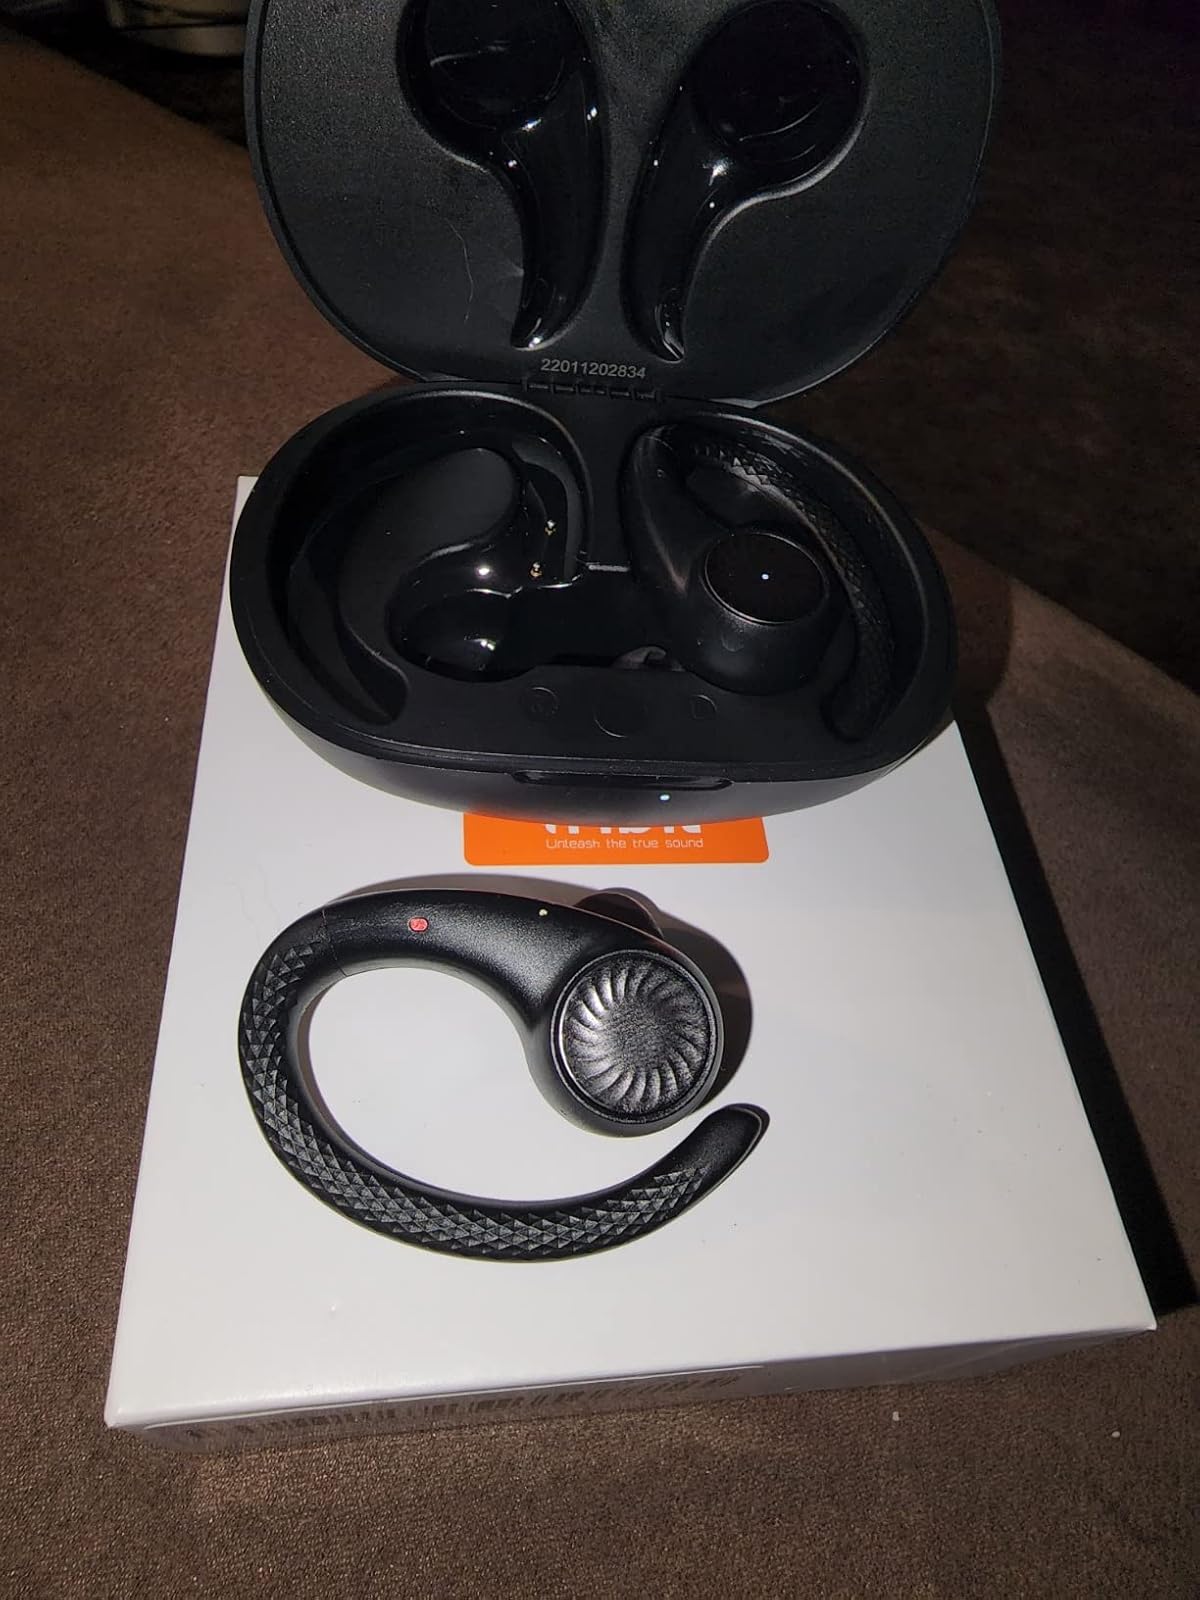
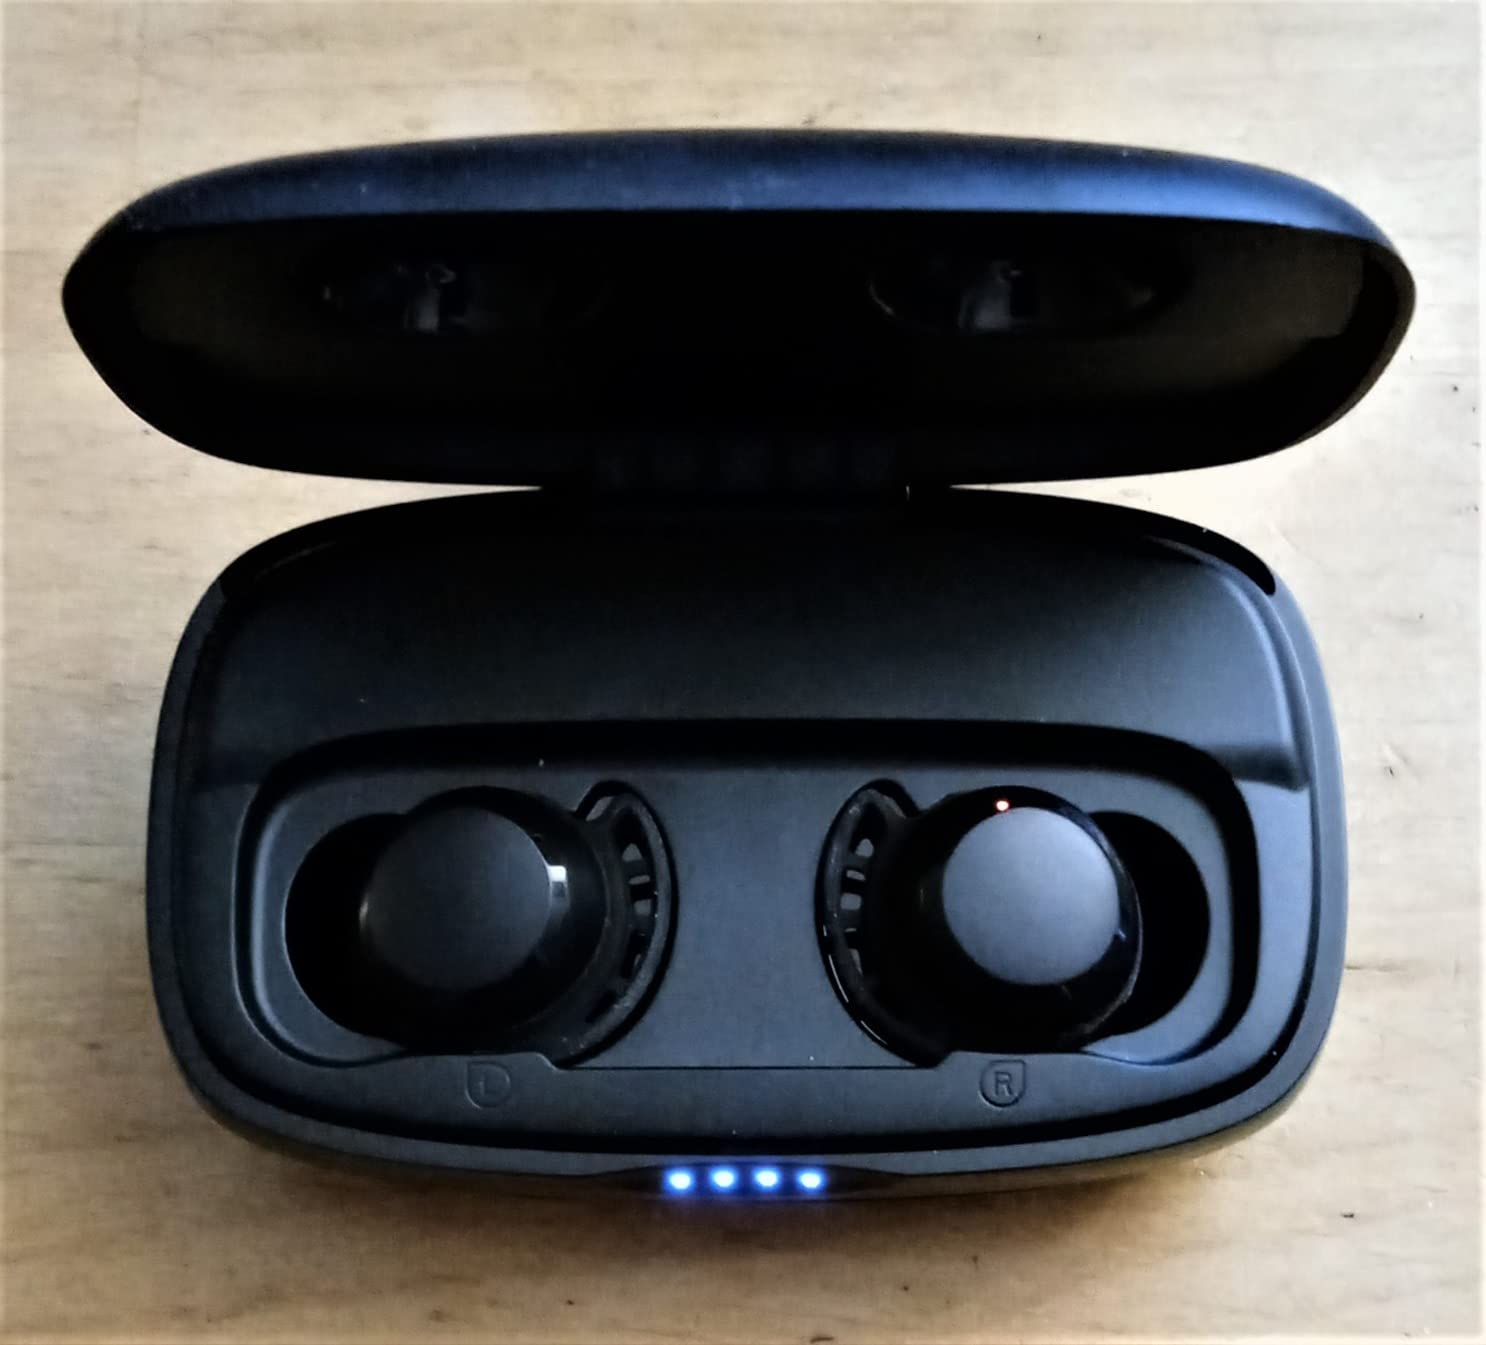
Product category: earbuds
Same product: no